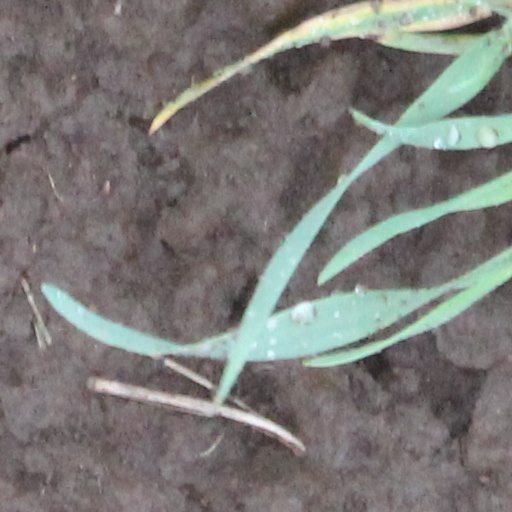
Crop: wheat